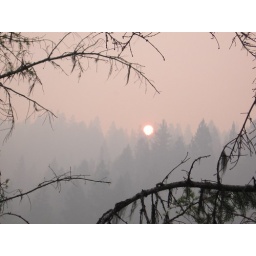
The sun skirts the trees in Manning Park, British Columbia during the Tatoosh forest fire.